William Towers (rugby union)

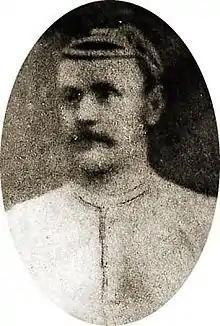
Towers in Swansea shirt

William Hunter Towers (1861 – 7 July 1904) was an English-born rugby union forward who played club rugby for Swansea and county rugby for Durham. He was capped twice for Wales and was part of the Welsh team that faced the first overseas tourists, the New Zealand Natives.